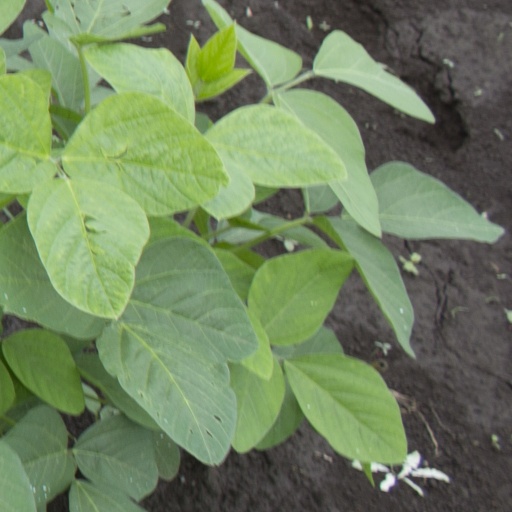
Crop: soybean